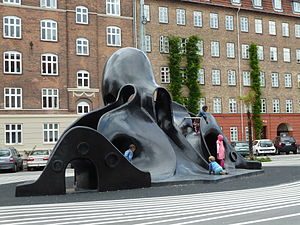
Superkilen / Galleri
Superkilen er en offentlig park på Ydre Nørrebro i København, der åbnede den 22. juni 2012. Parken er designet af Superflex i samarbejde med Bjarke Ingels Group og det tyske landskabsarkitektfirma Topotek1.